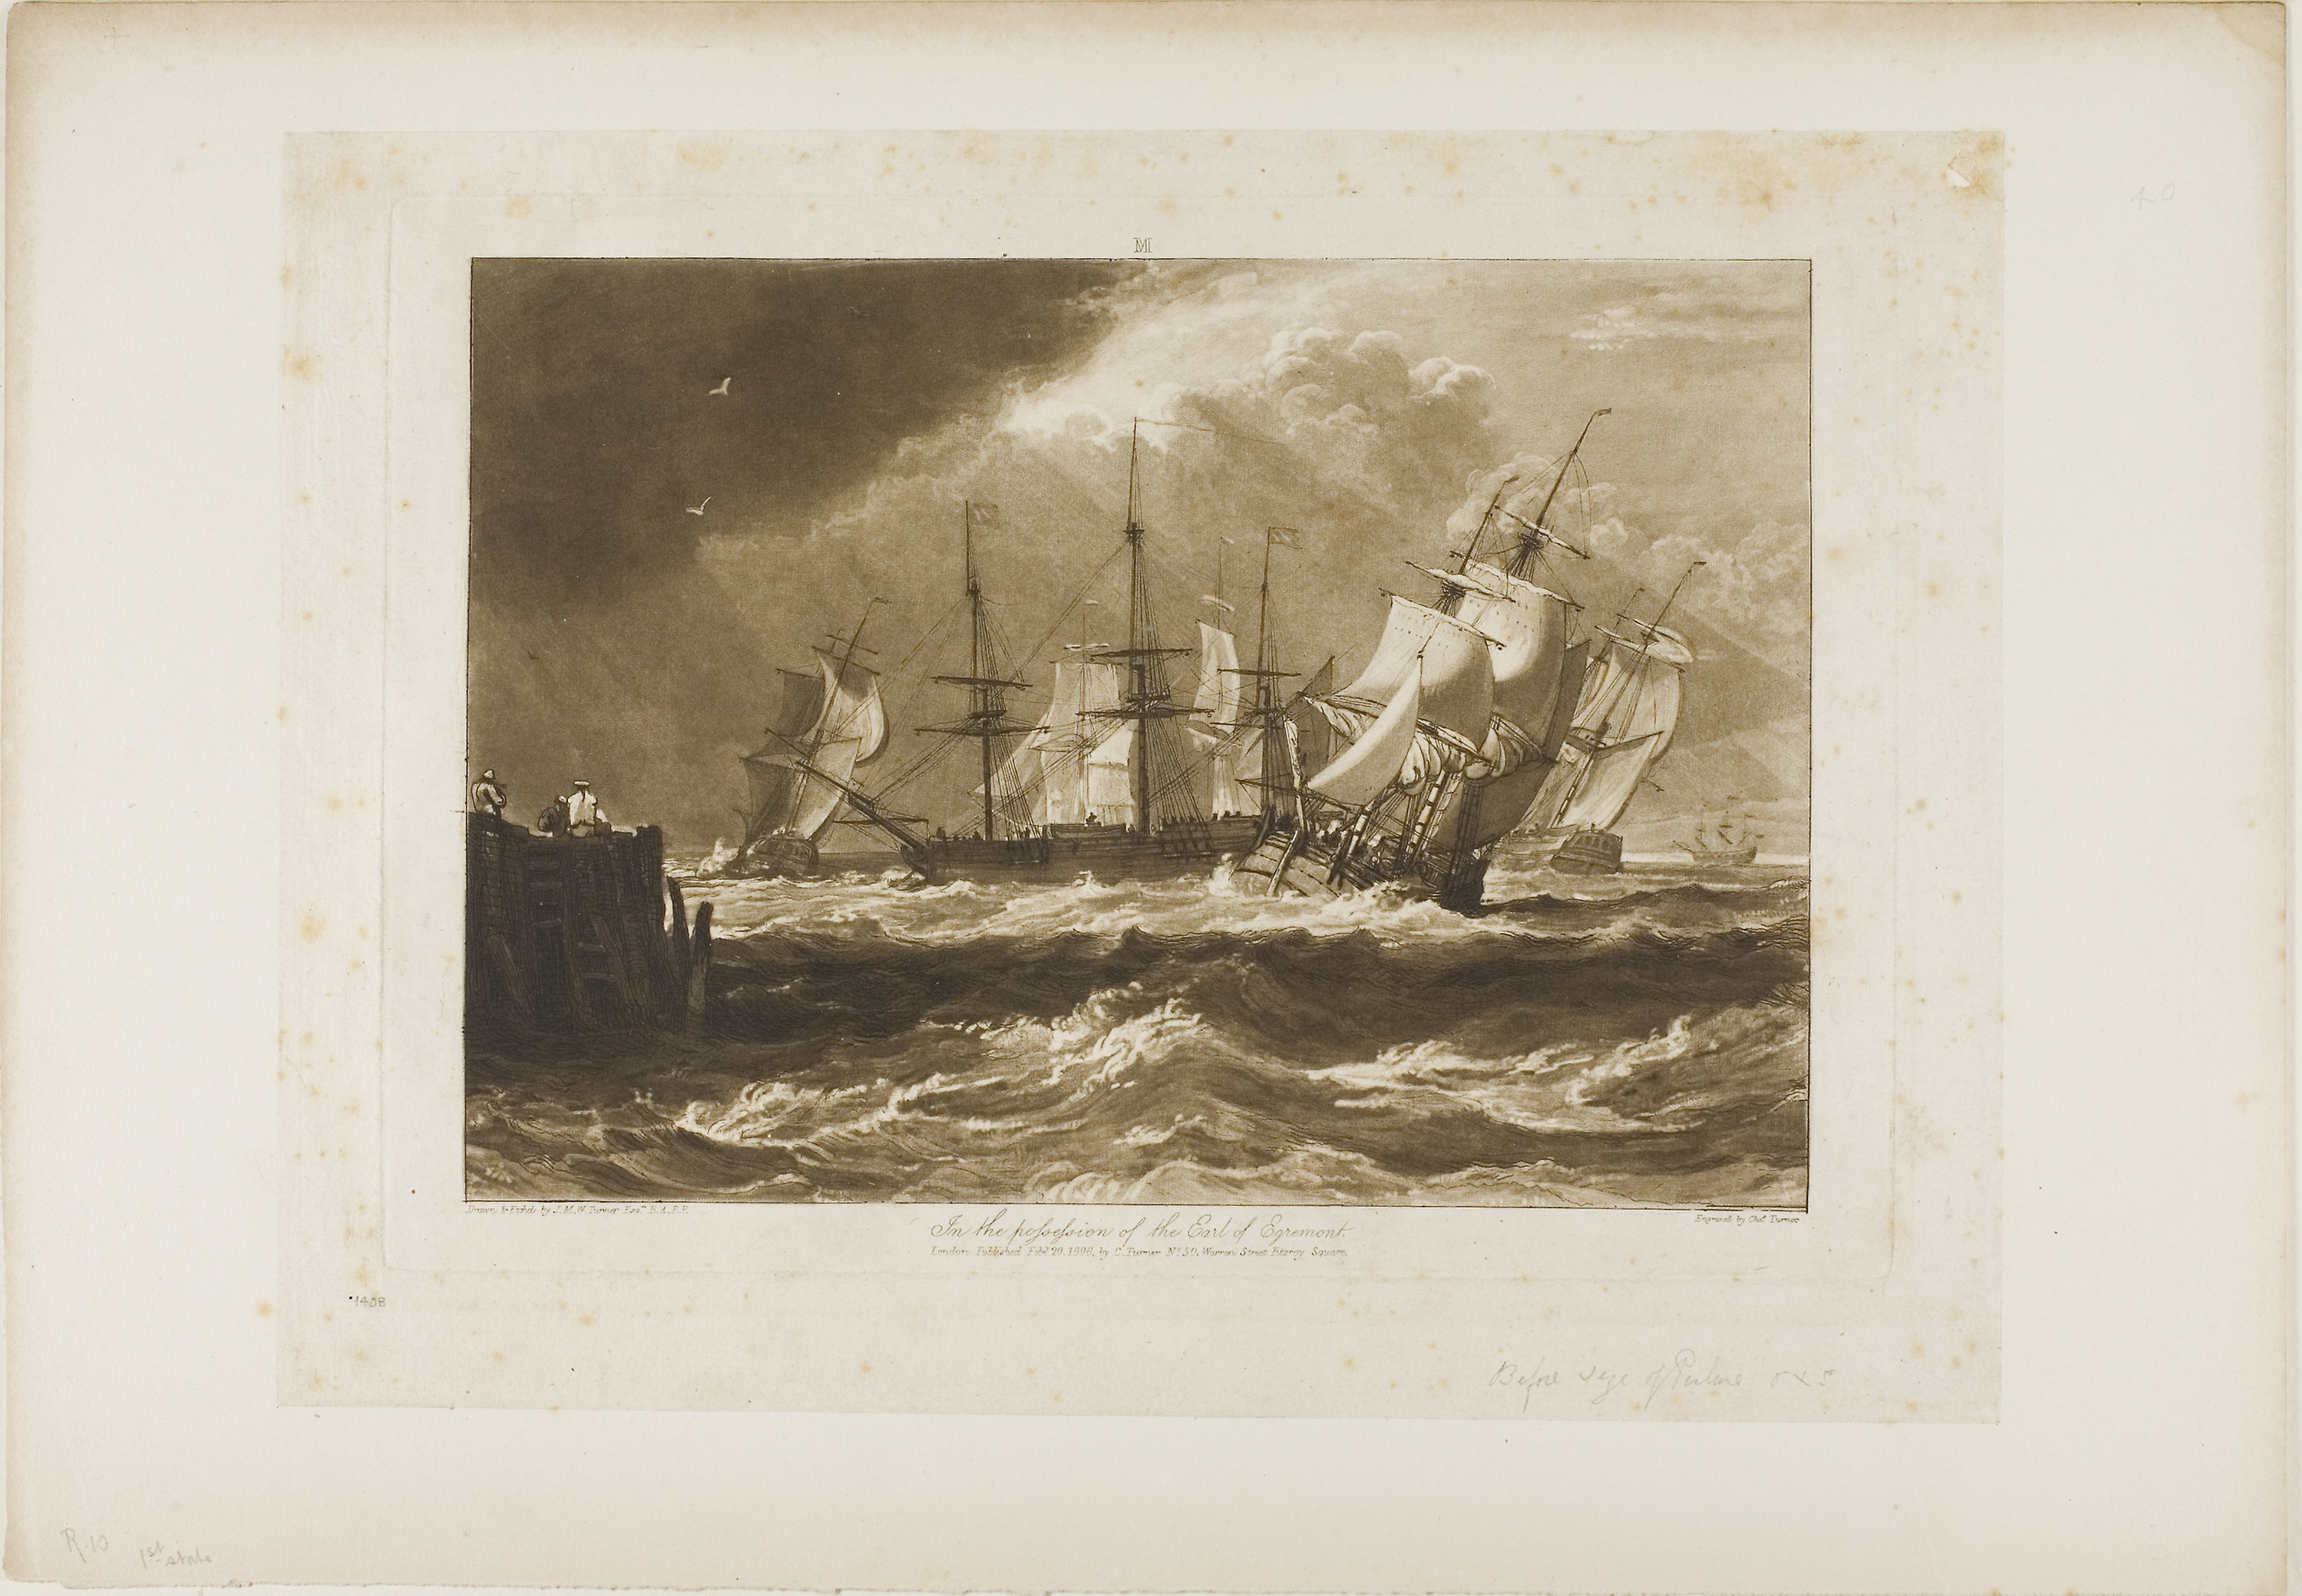
picture frame, painting, art, modern art, artwork, watercolor paint, visual arts, paint, still life photography, stock photography